Cold Water (film)

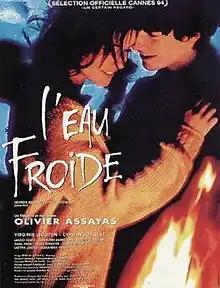

Cold Water is a 1994 French film written and directed by Olivier Assayas about two troubled teenagers in France during the 1970s. The film was screened in the Un Certain Regard section at the 1994 Cannes Film Festival.